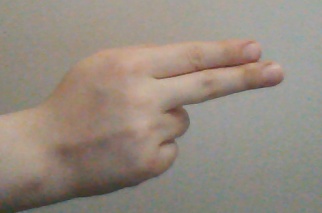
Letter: ain